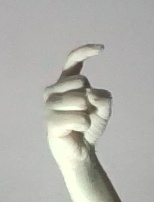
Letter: ra